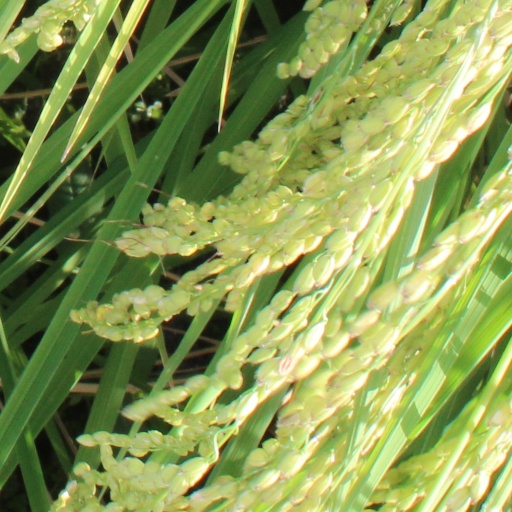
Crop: rice